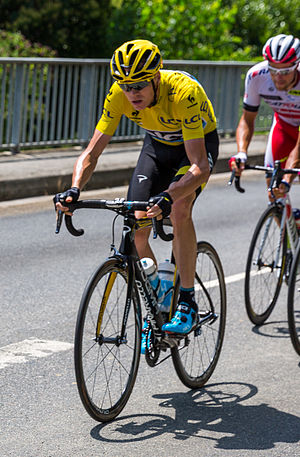
Gule førertrøje
Chris Froome i den gule førertrøje 2015, étape 13.
Den gule førertrøje er en trøje som uddeles efter hver etape af cykelløbet Tour de France til den cykelrytter som sammenlagt fører løbet efter etapen. Vinderen af trøjen har ret til at bære den i den følgende etape.